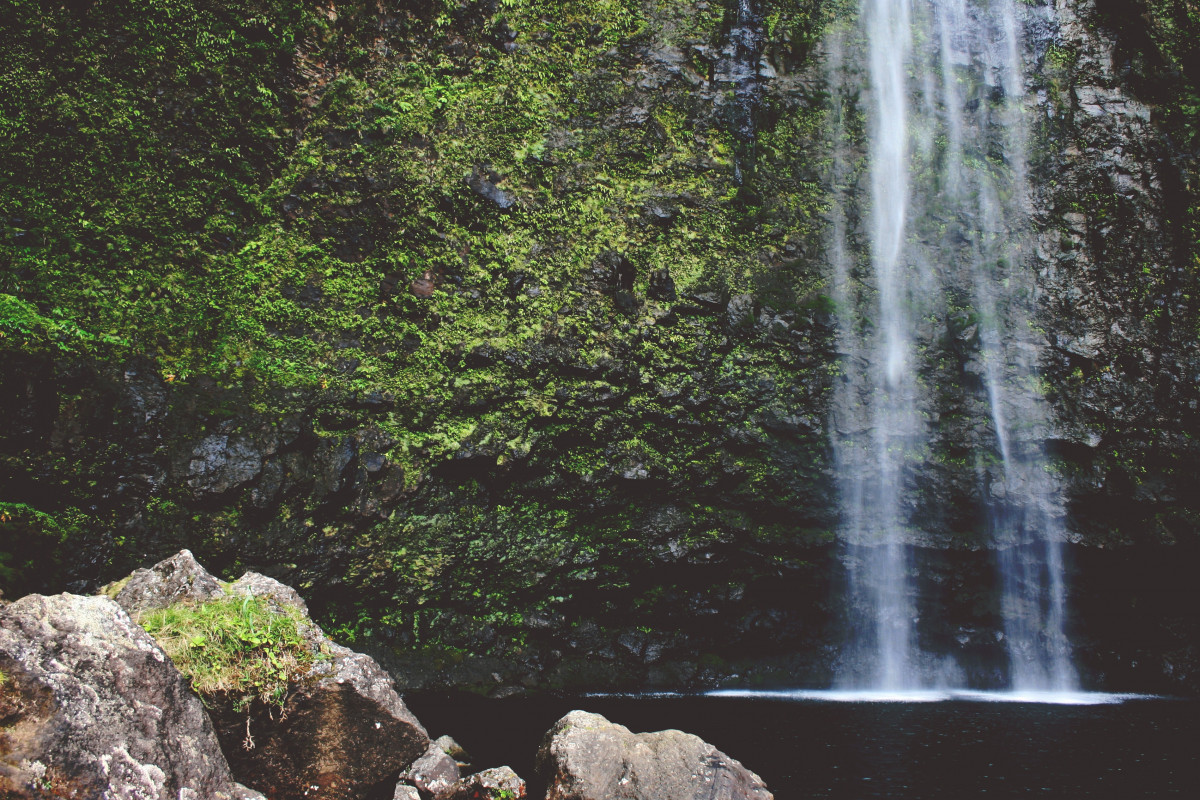
Tags: forest, rock, waterfall, stream, green, jungle, body of water, rainforest, water feature